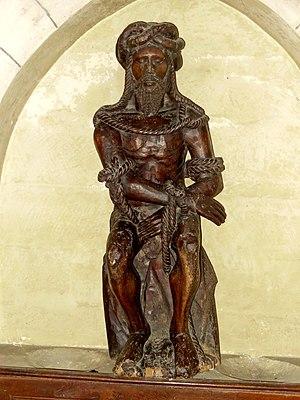
Mobilier de l'église - voir titre.
L'église Saint-Denis est une église catholique paroissiale située à Neuilly-en-Thelle, dans le département de l'Oise, en France. Sa construction a commencé après la donation de la collation de la cure à l'abbaye Saint-Vincent de Senlis en 1187. Mais les seuls éléments significatifs qui subsistent de la première campagne de construction sont la façade et une partie de la base du clocher, avec sa voûte d'ogives. Des réparations ont été nécessaires après la Grande Jacquerie en 1358, et ont laissé les chapiteaux au sud de la base du clocher et deux baies à remplage. La modeste nef a si souvent été retouchée qu'elle a perdu tout caractère, et son unique bas-côté a été rebâti en 1842. Le clocher a quant à lui été reconstruit après un incendie en 1711. L'église Saint-Denis vaut donc surtout pour son vaste chœur Renaissance de trois travées, terminée par une abside à trois pans, et accompagné d'un collatéral au nord. Ce chœur est de dimensions généreuses, et s'il ne constitue pas un chef-d'œuvre, offre néanmoins une modénature atypique, et des supports des voûtes d'une conception originale.